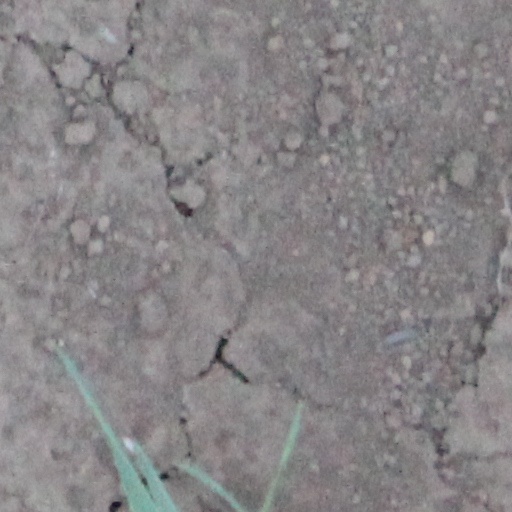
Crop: wheat